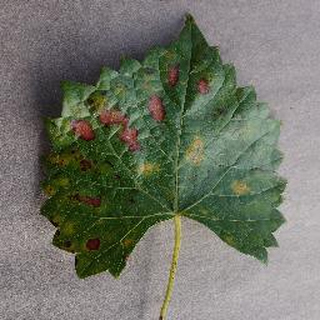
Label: grape_esca_black_measles